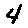
Label: 4